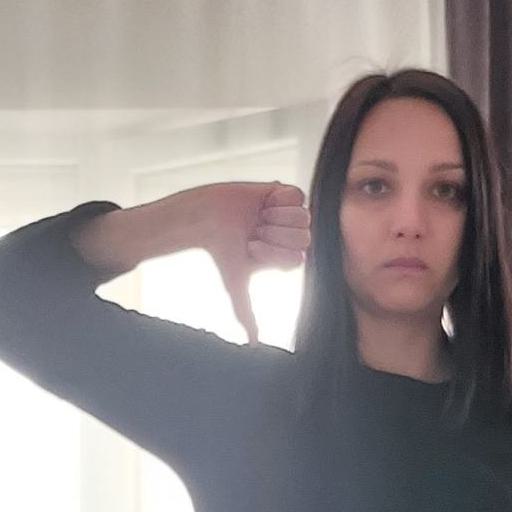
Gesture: dislike